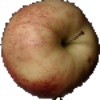
Label: red_apple